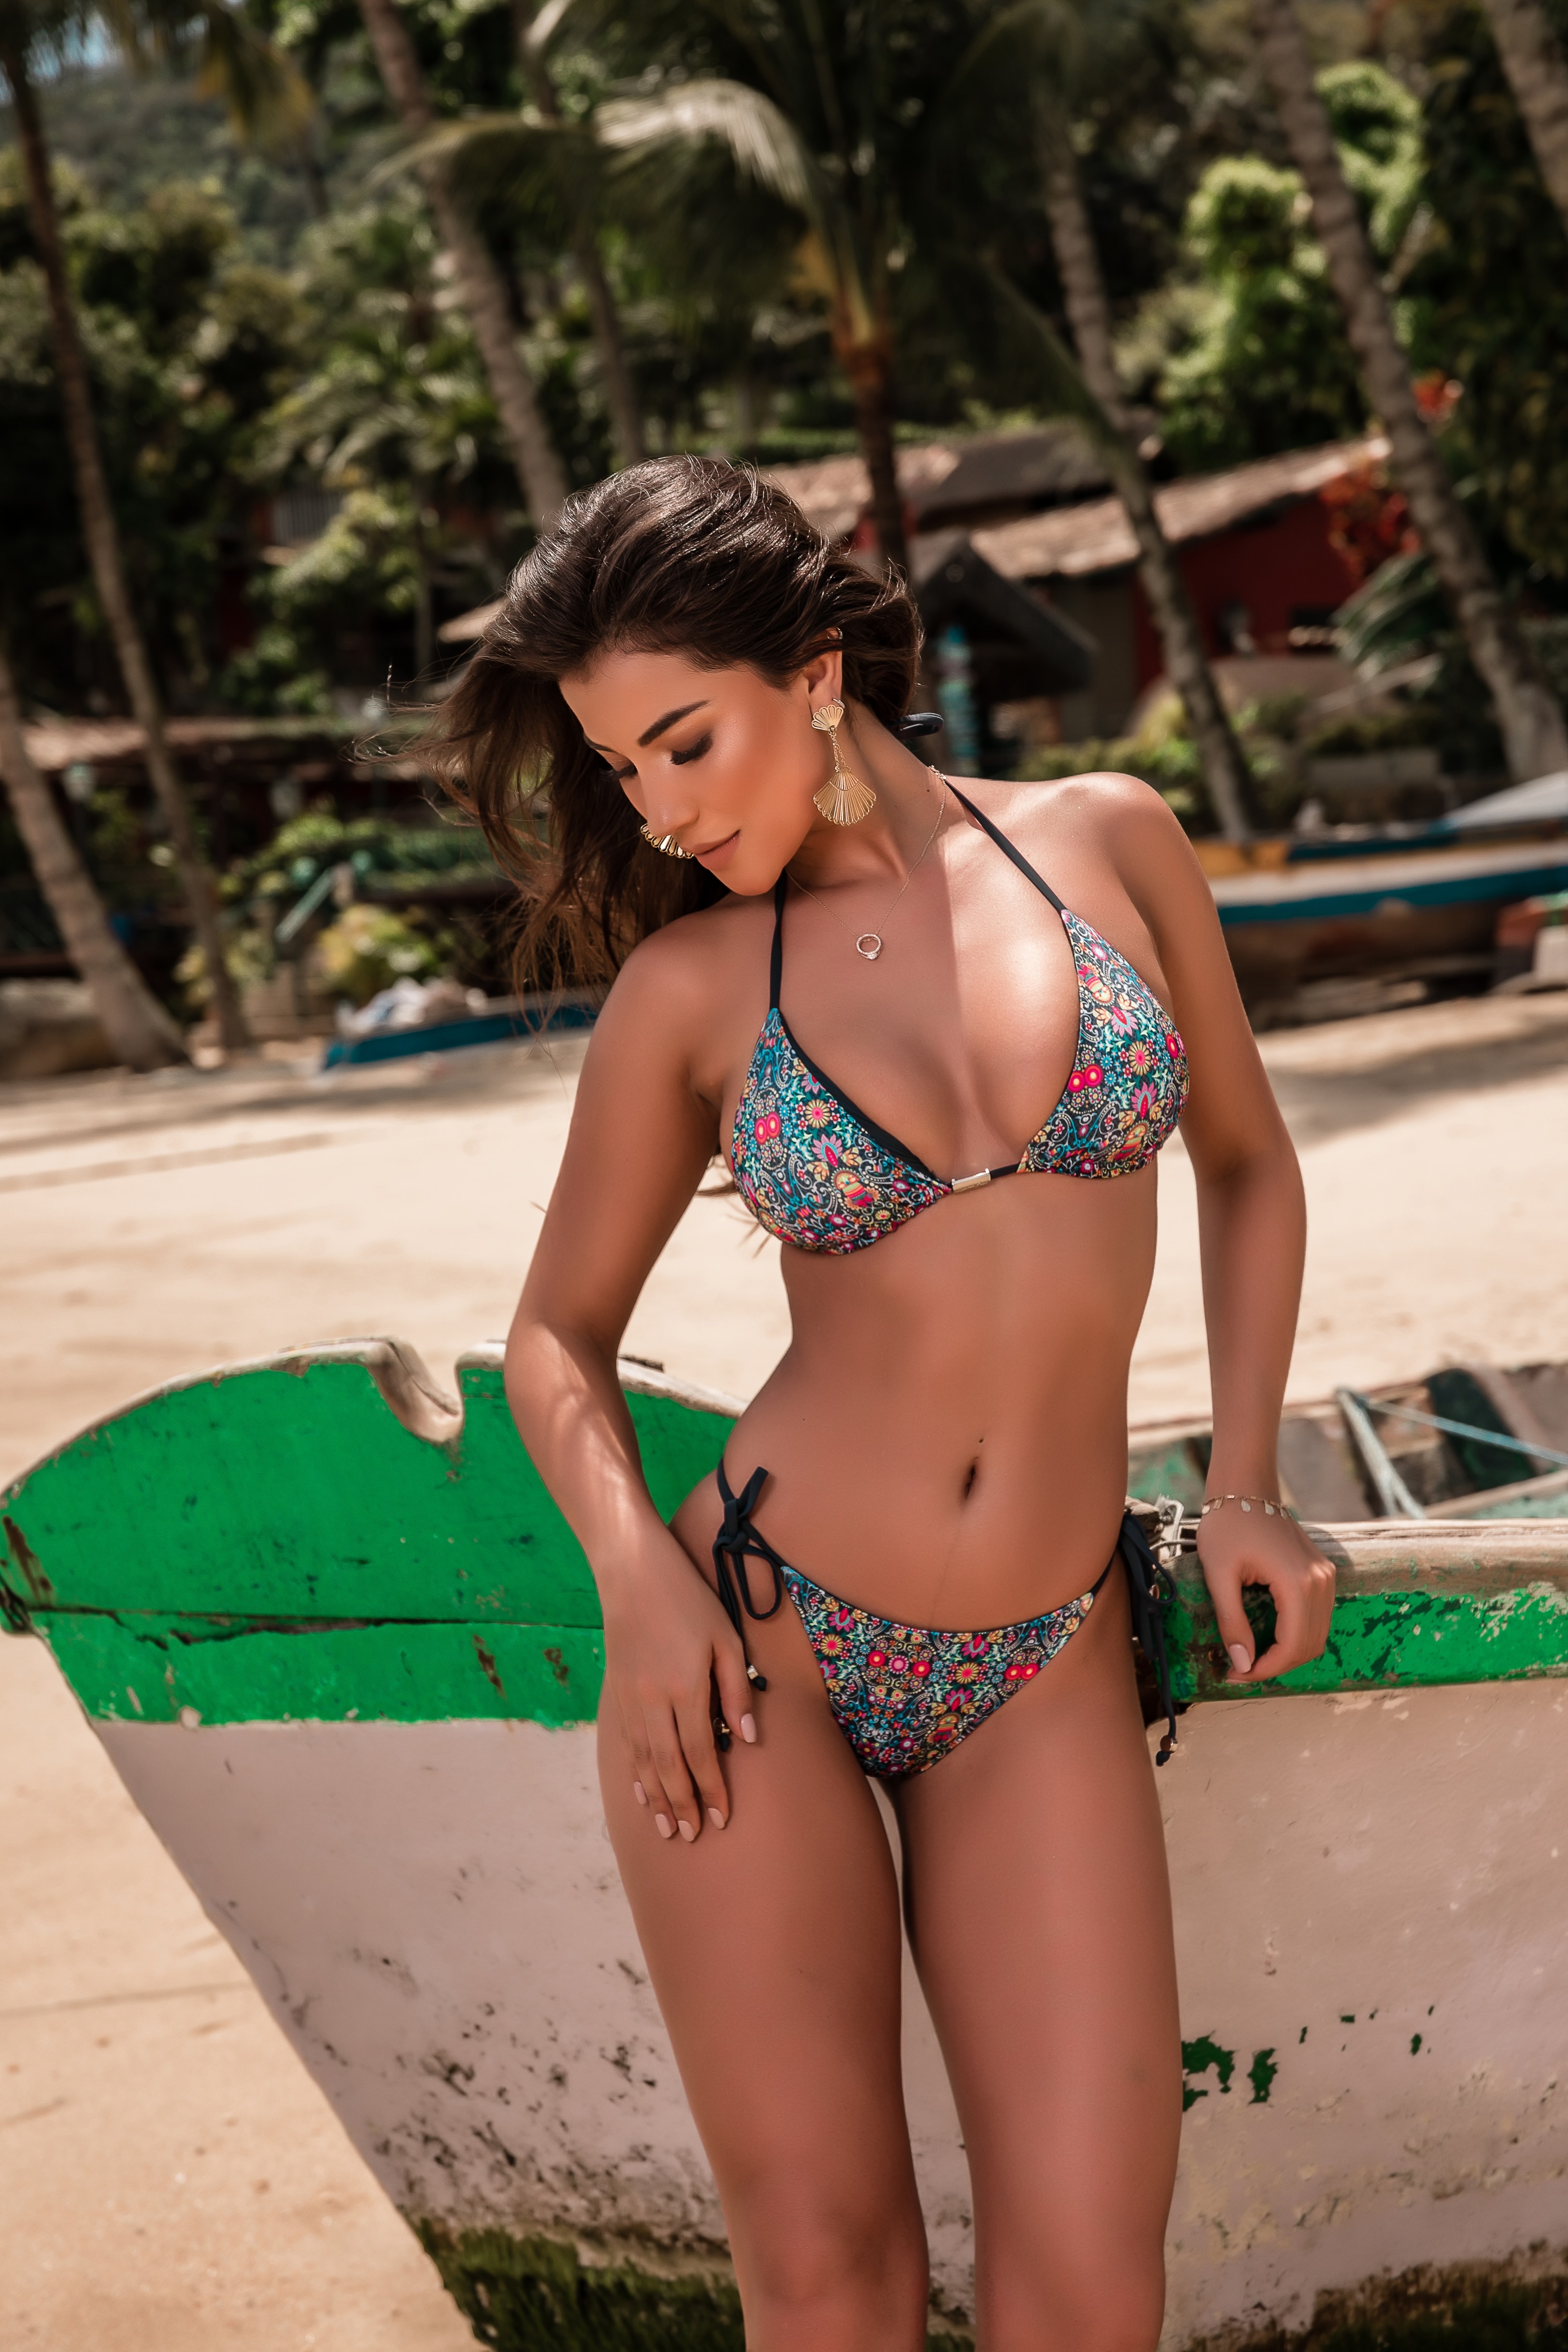
sexy, girls, bikini, swimsuit top, lingerie top, swimsuit bottom, brassiere, swimwear, tree, thigh, People on beach, waist, underpants, undergarment, trunk, chest, lingerie, navel, black hair, leisure, abdomen, beach, human leg, briefs, electric blue, fun, brown hair, art model, sunglasses, tropics, eyewear, swimming pool, barefoot, fashion model, vacation, sun tanning, competition, photo shoot